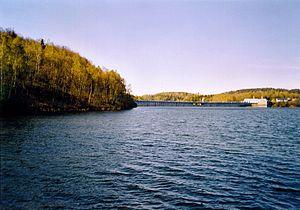
Pöhl est une commune de Saxe, située dans l'arrondissement du Vogtland, dans le district de Chemnitz.